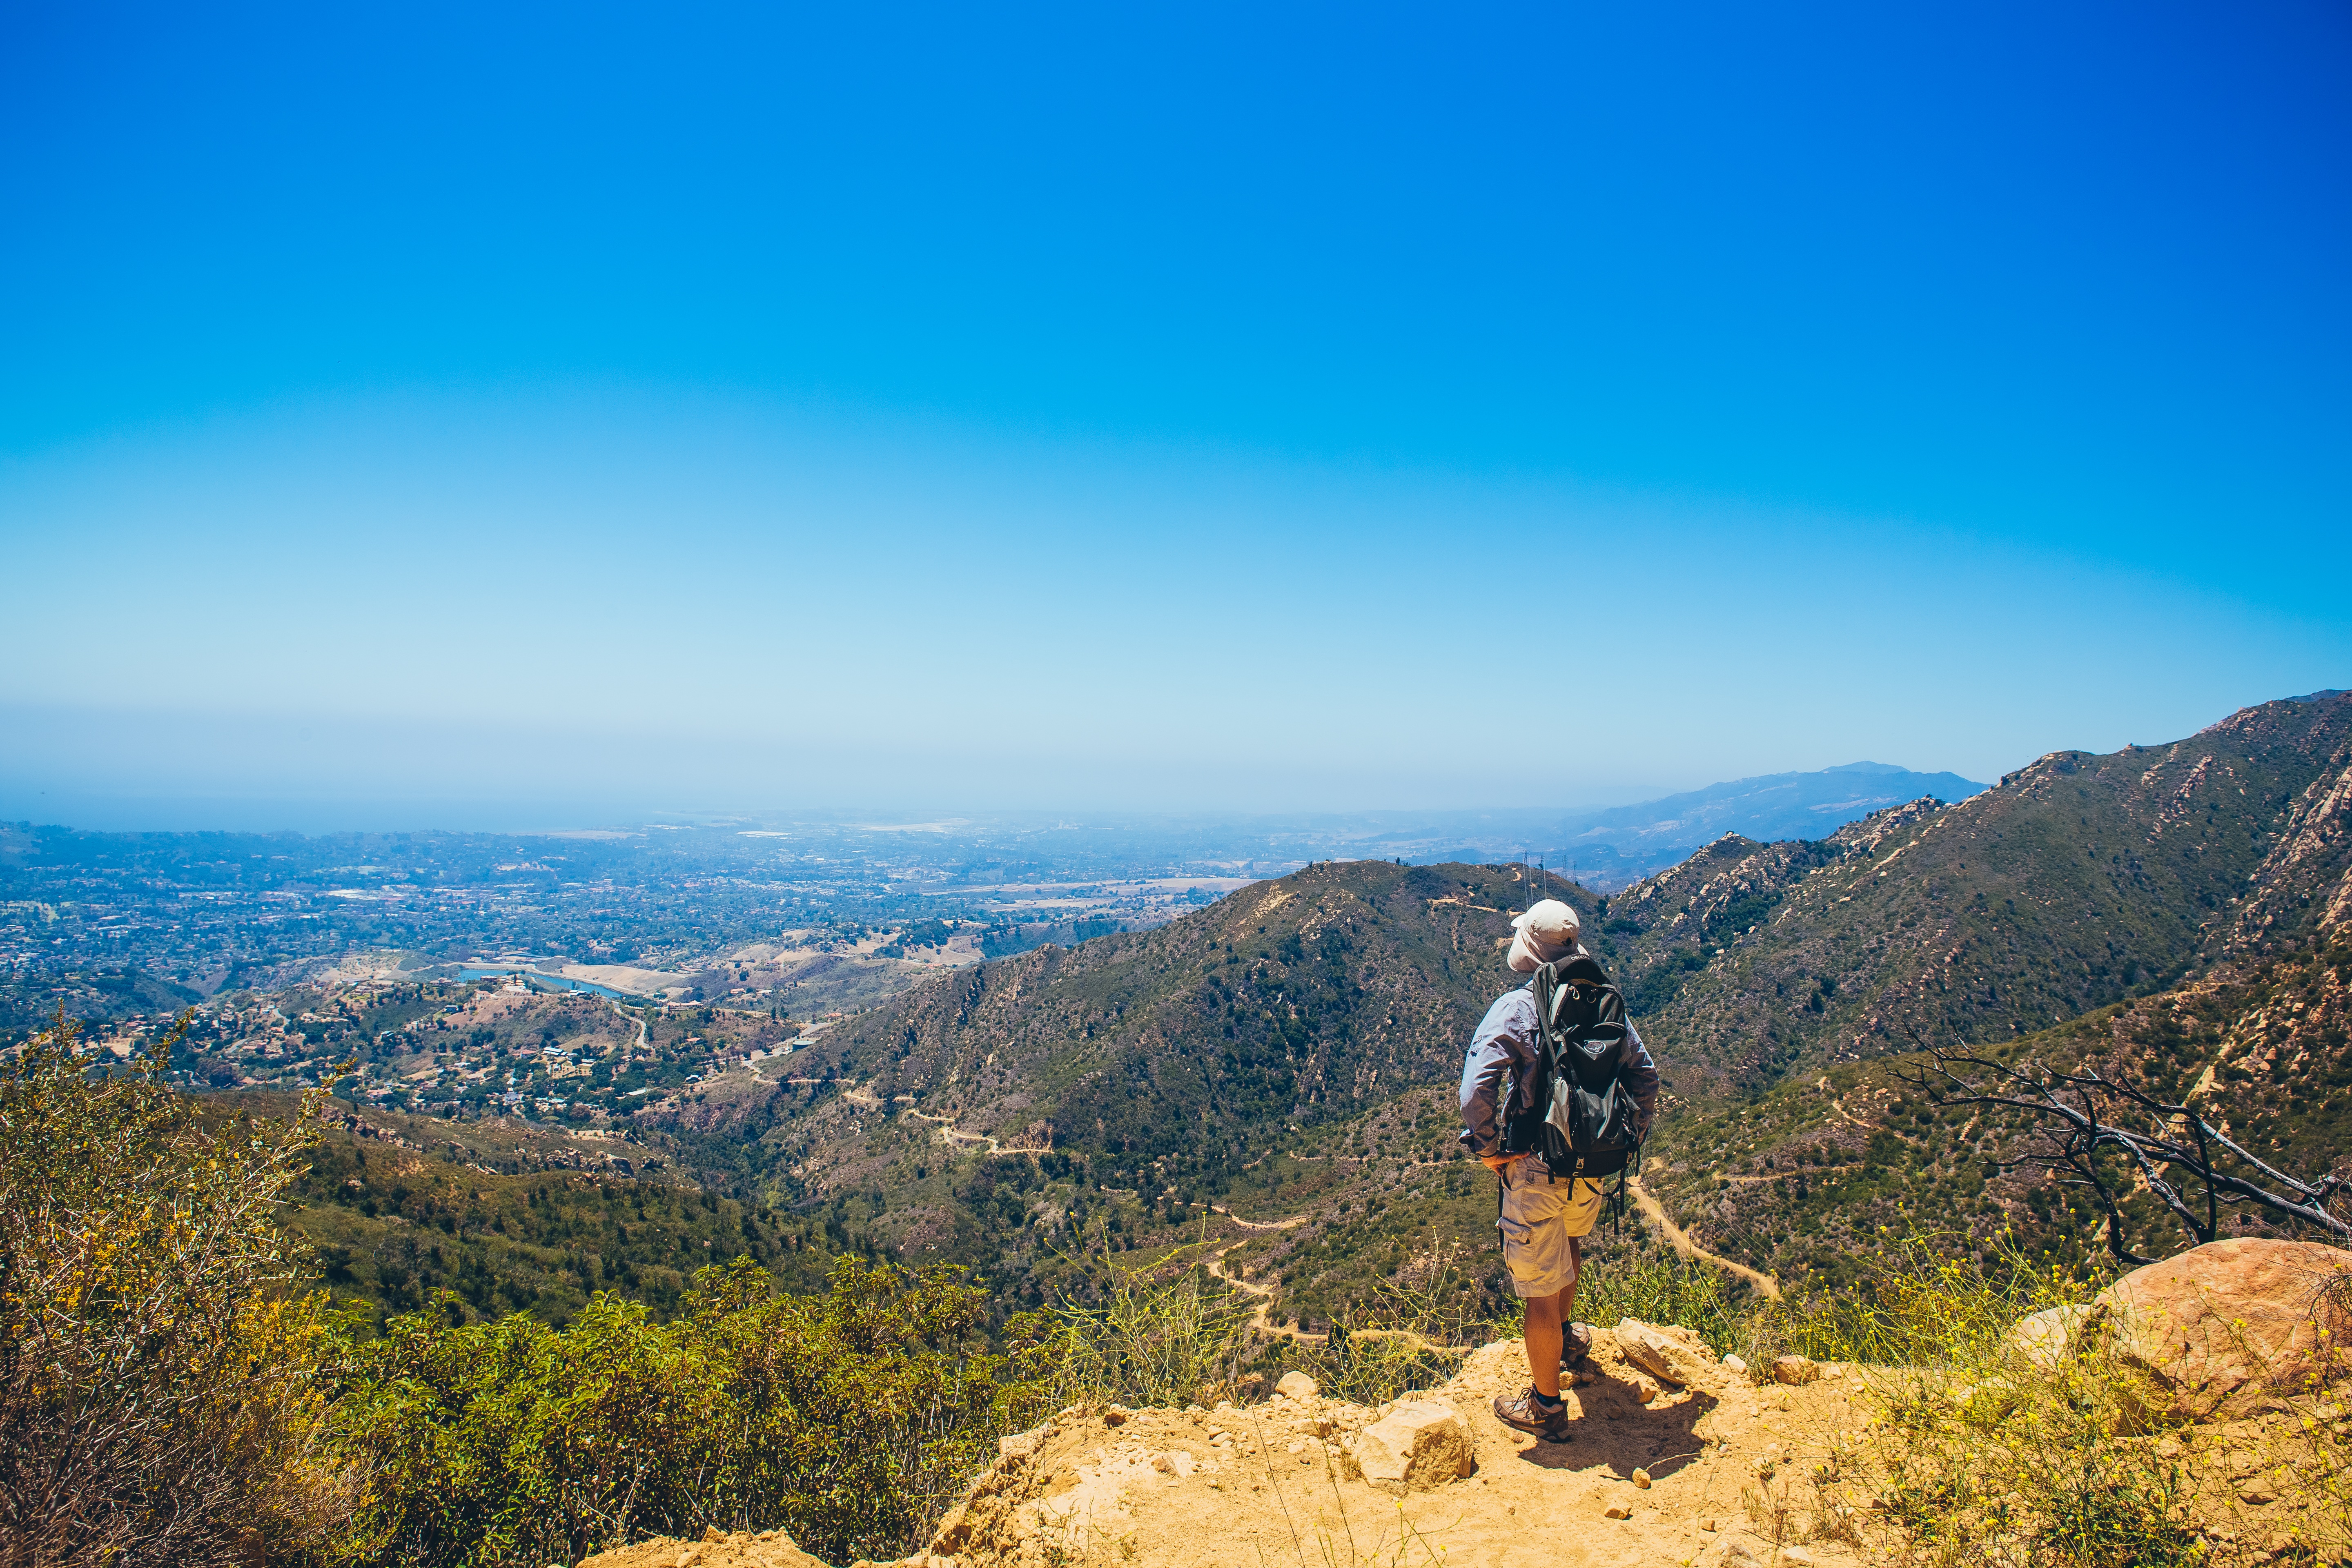
landscape, wilderness, walking, mountain, hiking, hill, adventure, mountain range, ridge, summit, sports, plateau, mountainous landforms